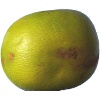
Label: Pomelo Sweetie 1